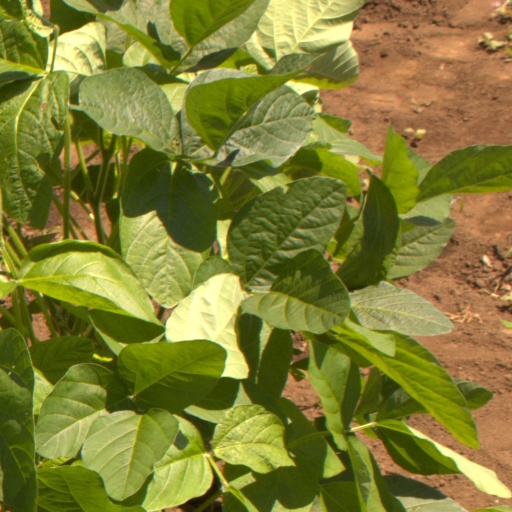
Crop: soybean